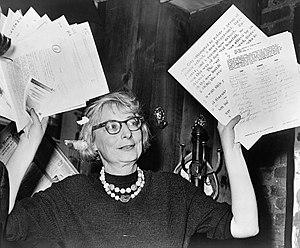
Jane Jacobs est une auteure, une militante des droits de l'homme et une philosophe de l'architecture et de l'urbanisme canado-américaine. Ses théories ont sensiblement modifié l'urbanisme nord-américain.